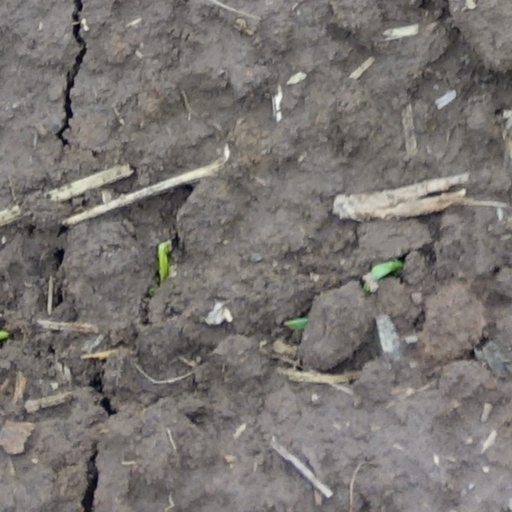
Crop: wheat